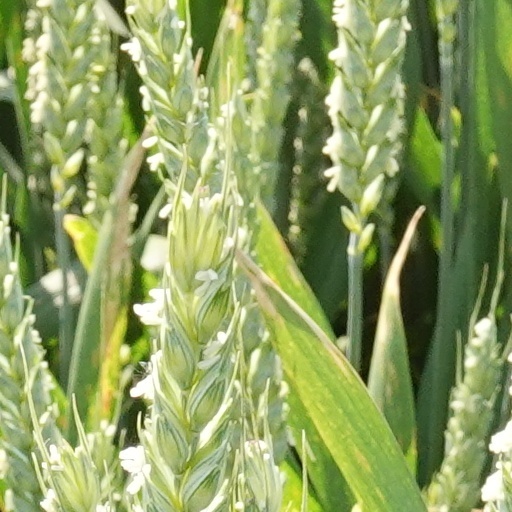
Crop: wheat